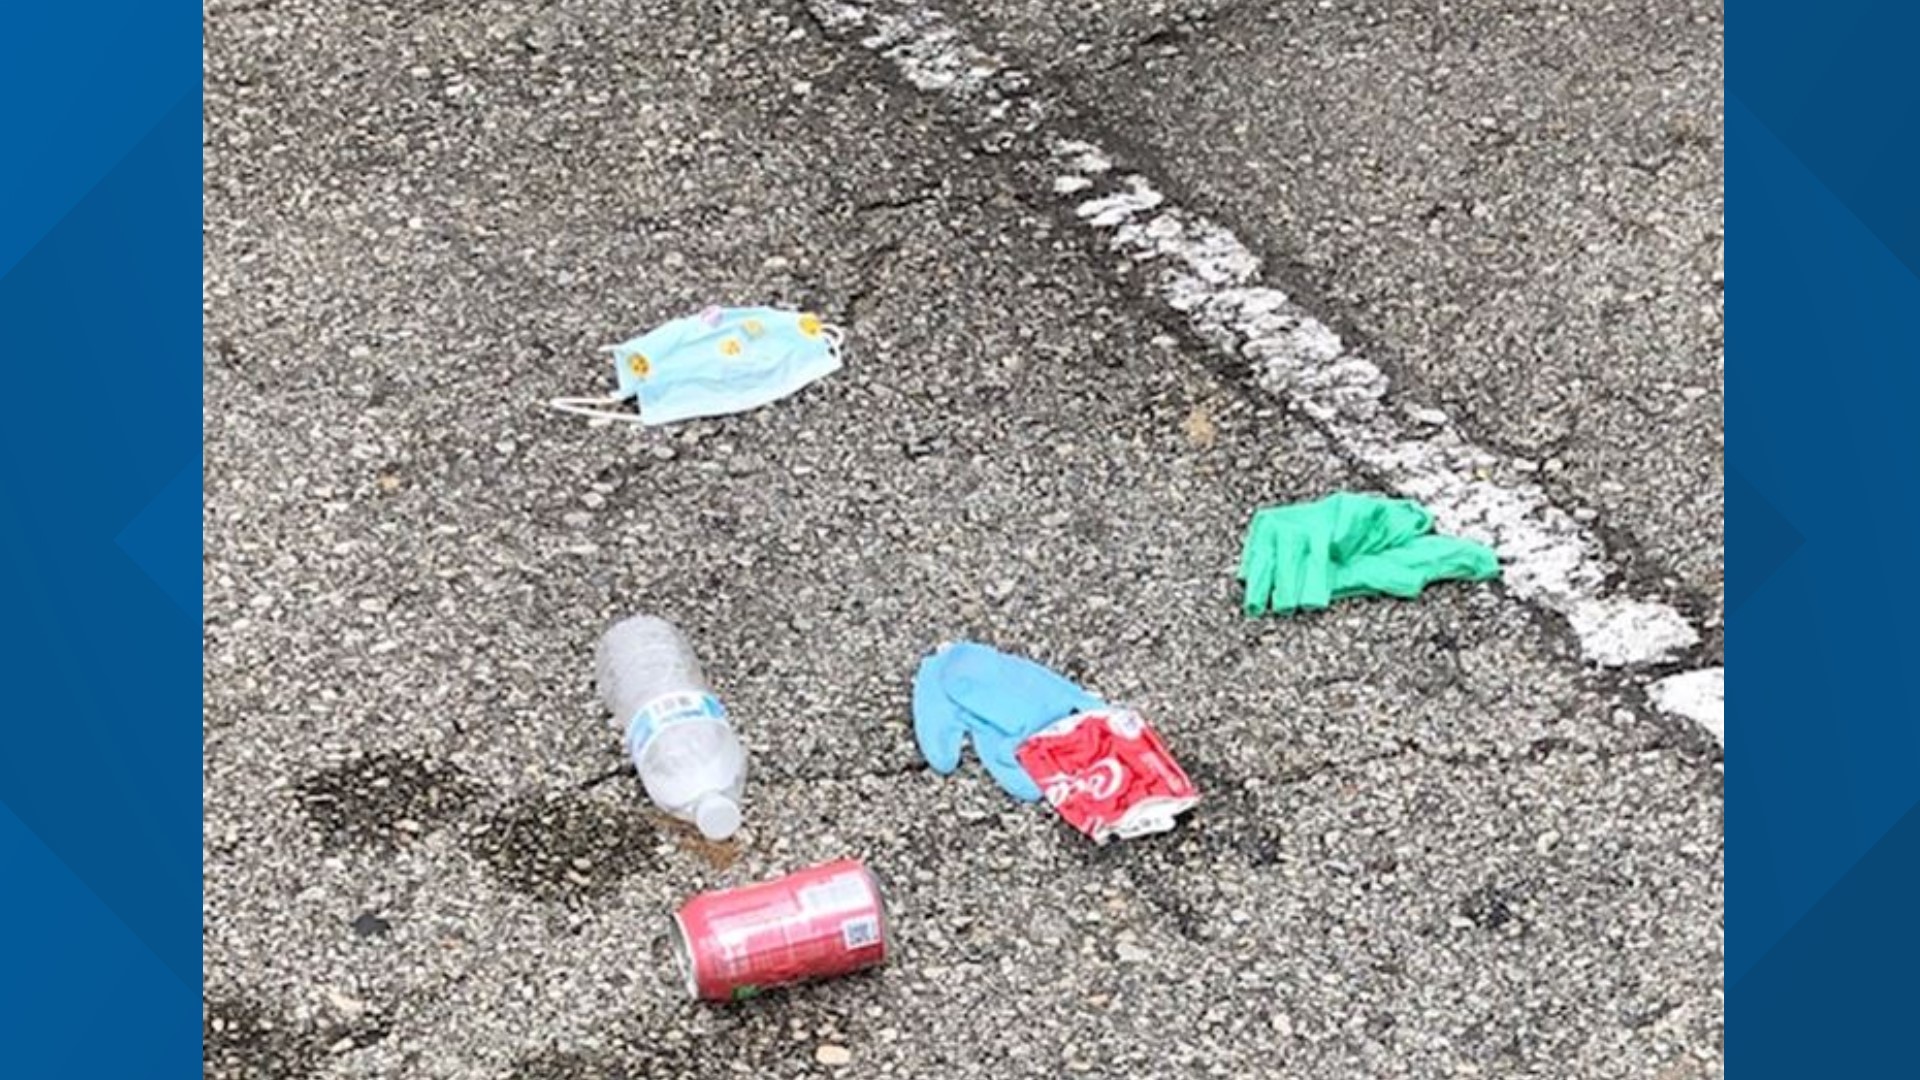
Label: trash